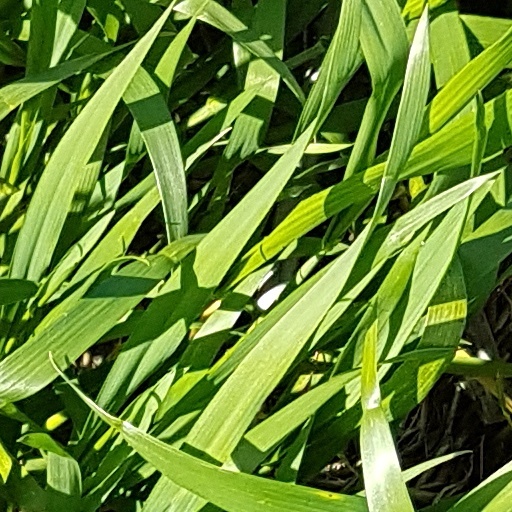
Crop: wheat